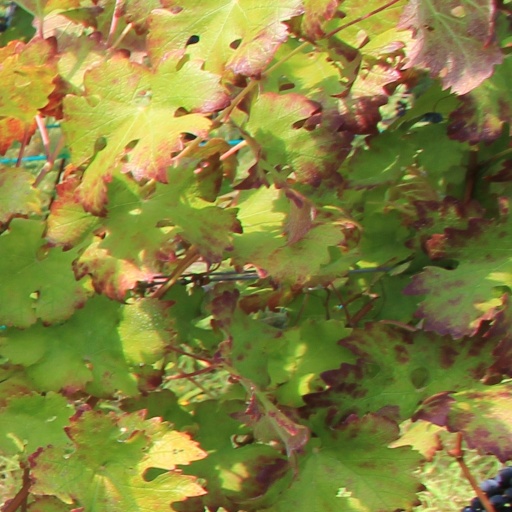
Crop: grape